Struve family

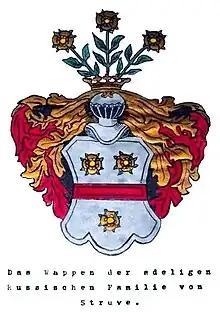
The coat of arms of the Struve family

The Struve family (pronounced in German, in Russian) were a Baltic German noble family of Eastphalian origin and originated in Magdeburg, the family produced five generations of astronomers from the 18th to 20th centuries. Members of the family were also prominent in chemistry, government and diplomacy.